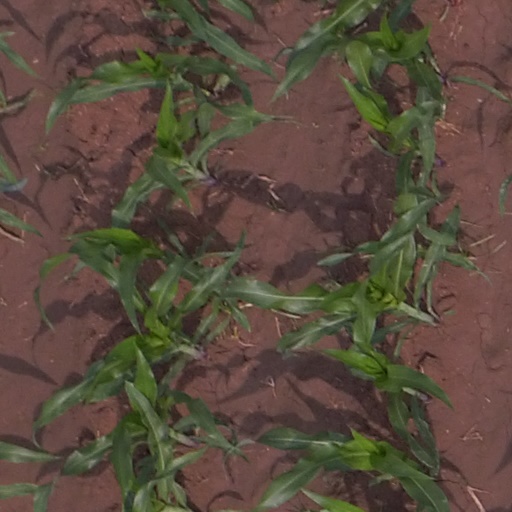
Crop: maize; corn